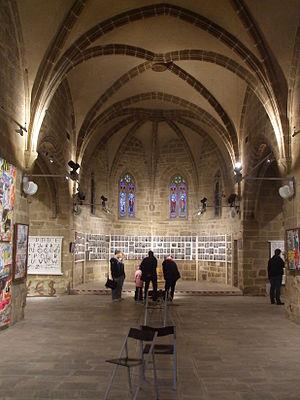
Intérieur de la chapelle Saint-Libéral de Brive la Gaillarde, pendant une exposition, 2010/11/06
La chapelle Saint-Libéral est un édifice religieux chrétien, construit au XIVᵉ siècle, inscrit Monument historique, situé à Brive-la-Gaillarde, en France, rue de Corrèze.